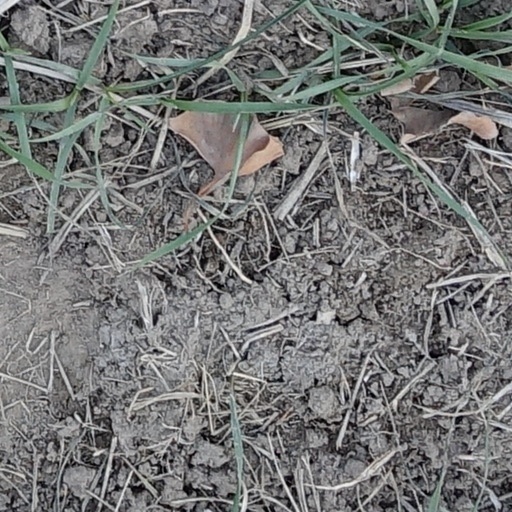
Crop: wheat